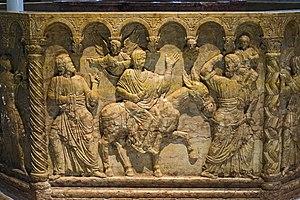
L'église San Giovanni in Fonte est une église catholique du centre de Vérone. Construite en 1123 et incluse dans le complexe de la cathédrale de Vérone, elle en est le baptistère.